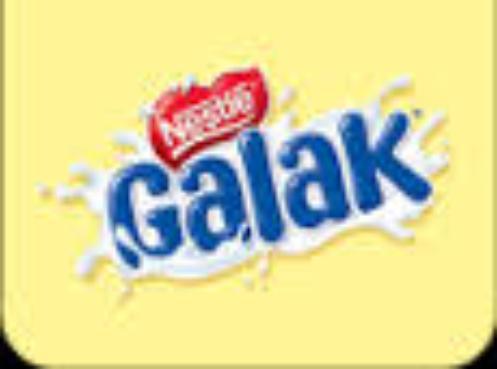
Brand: galak
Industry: Food